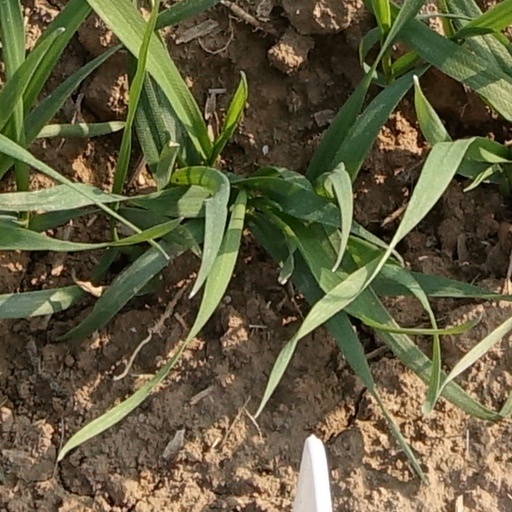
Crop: wheat